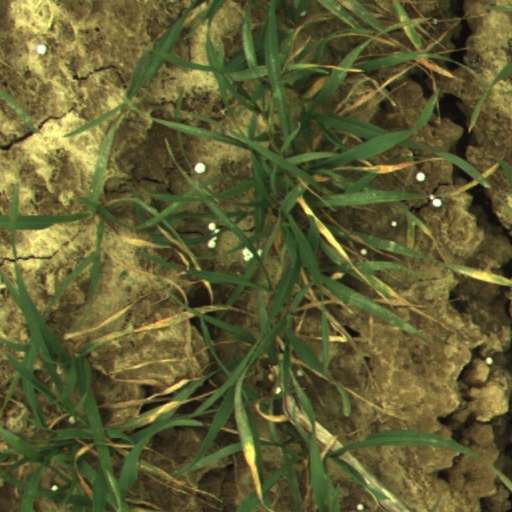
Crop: wheat